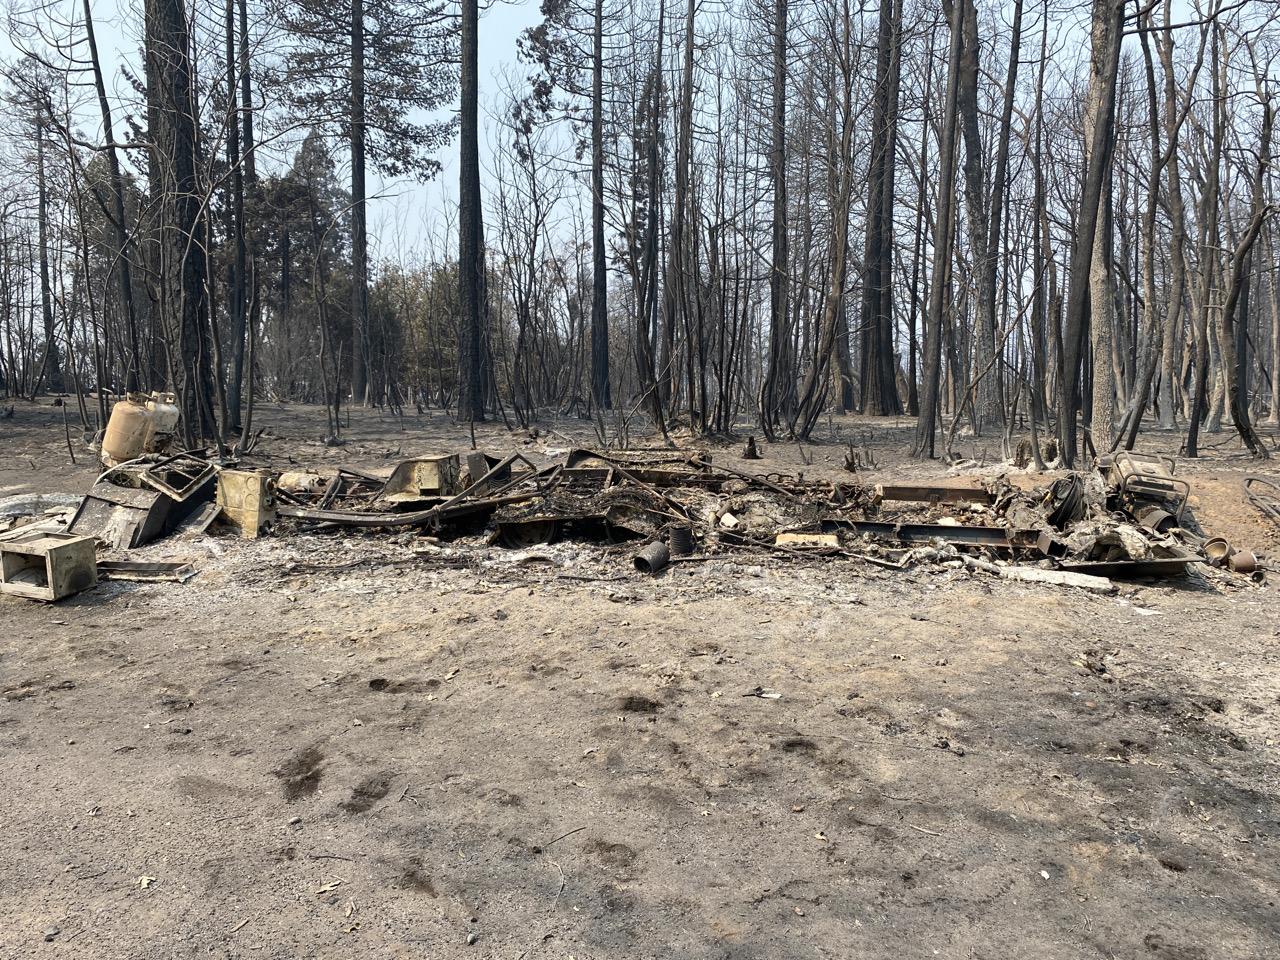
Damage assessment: destroyed